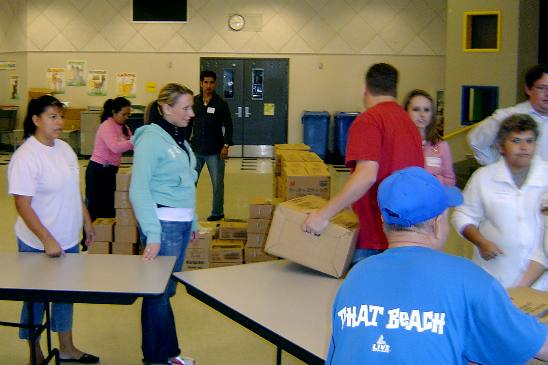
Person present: Yes